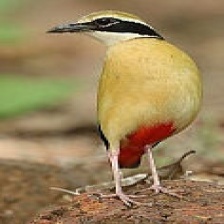
Species: INDIAN PITTA
Scientific name: PITTA BRACHYURA